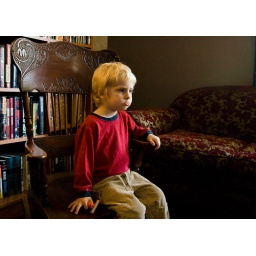
Max is poochy lipped in a rocking chair in the library